List of 7th Heaven characters

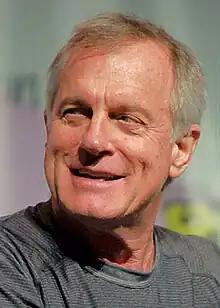
Stephen Collins as Rev. Eric Camden

Rev. Eric Camden (played by Stephen Collins) was raised in Binghamton, New York by his parents, Colonel John Camden and Ruth Lynch. Based on the episode "Halloween" (season 1), it appears that Eric was born in 1954 (which would make him 42 years old at the time). According to the episode "One Hundred" (season 5), his birthday is in January. Eric attended college for five years and graduated from Cobell Seminary. Shortly thereafter, he married and began a family with Annie Jackson. He has one sister, Julie Camden-Hastings, who ends up marrying the doctor that delivered Eric and Annie's oldest (Matt), as well as the youngest (Sam and David) children. After his heart-bypass operation, Eric decides to leave the ministry and even stop attending church. He renews his faith and returns to church in time to marry Kevin and Lucy (near the end of season 7). He had three cardiac episodes in seasons 4, 7 and 11 and survived.